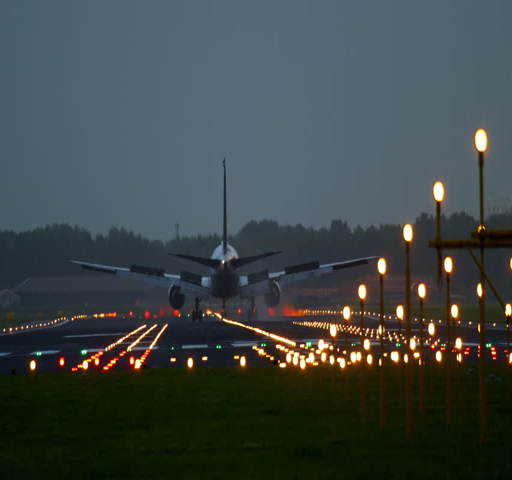
the wide - bodied aircraft lands on the illuminated runway in the early morning